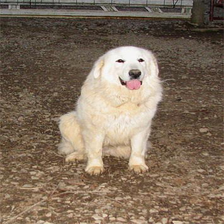
Species: dog
Breed: great pyrenees